Stage Fright (1989 film)

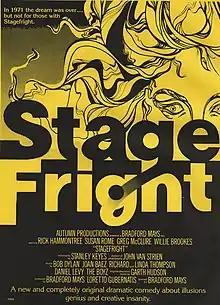

Stage Fright is a 1989 independent feature film produced and directed by Brad Mays and written by Stanley Keyes. It was director Mays' debut film, and it had its premiere screening at the 1989 Berlin International Film Festival under the auspices of the New York Foundation for the Arts.